Giant slalom

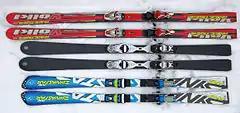
Top: giant slalom skis from 2006,bottom: slalom skis.

In an attempt to increase safety for the 2003–04 season, the International Ski Federation (FIS) increased the minimum sidecut radius for giant slalom skis to and for the first time imposed minimum ski lengths for GS: for men and for women. A maximum stand height (the distance from the snow to the sole of the boot) of was also established for all disciplines.